Izu Shaboten Zoo

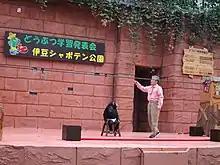
An animal show at Izu Shaboten Zoo

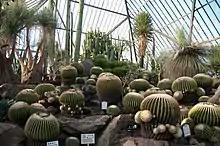
Mexico Greenhouse

The zoo has over 1,500 different cactus species and other succulents as well as other plants throughout five different greenhouses, listed in order of arrangement along the pathway: